Confederate Reunion Grounds State Historic Site

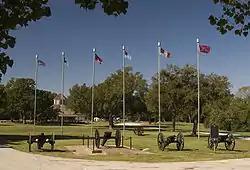
Confederate Reunion Grounds in 2009

Confederate Reunion Grounds is a Texas historic site located near Mexia, Limestone County, Texas at the confluence of the Navasota River and Jack's Creek. From 1889–1946, Confederate Civil War veterans and families reunited at the site during late-July or early-August, camping under the giant bur oaks, enjoying speeches, concerts, dances, fellowship and food, and raising funds for families of their fallen comrades.